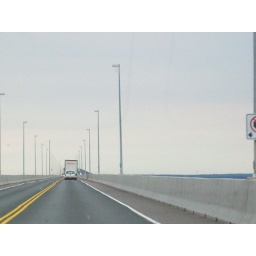
on the &amp;quot;span of green gables,&amp;quot; the longest bridge in the world